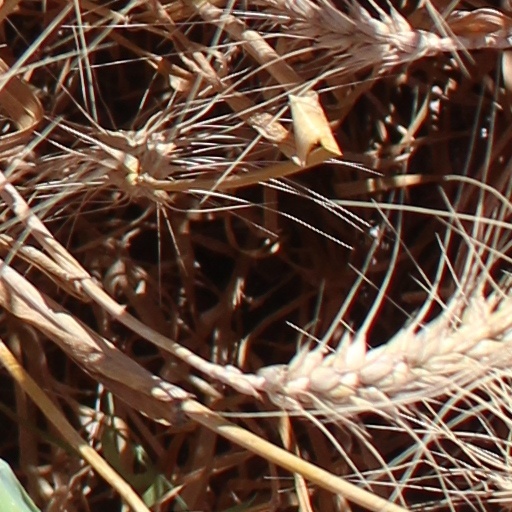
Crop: wheat